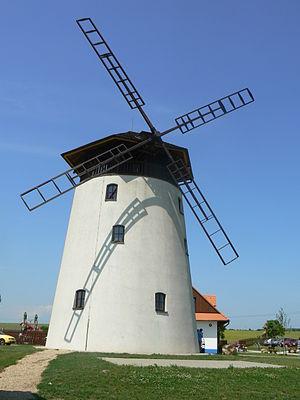
Bukovany est une commune du district de Hodonín, dans la région de Moravie-du-Sud, en République tchèque. Sa population s'élevait à 717 habitants en 2017.